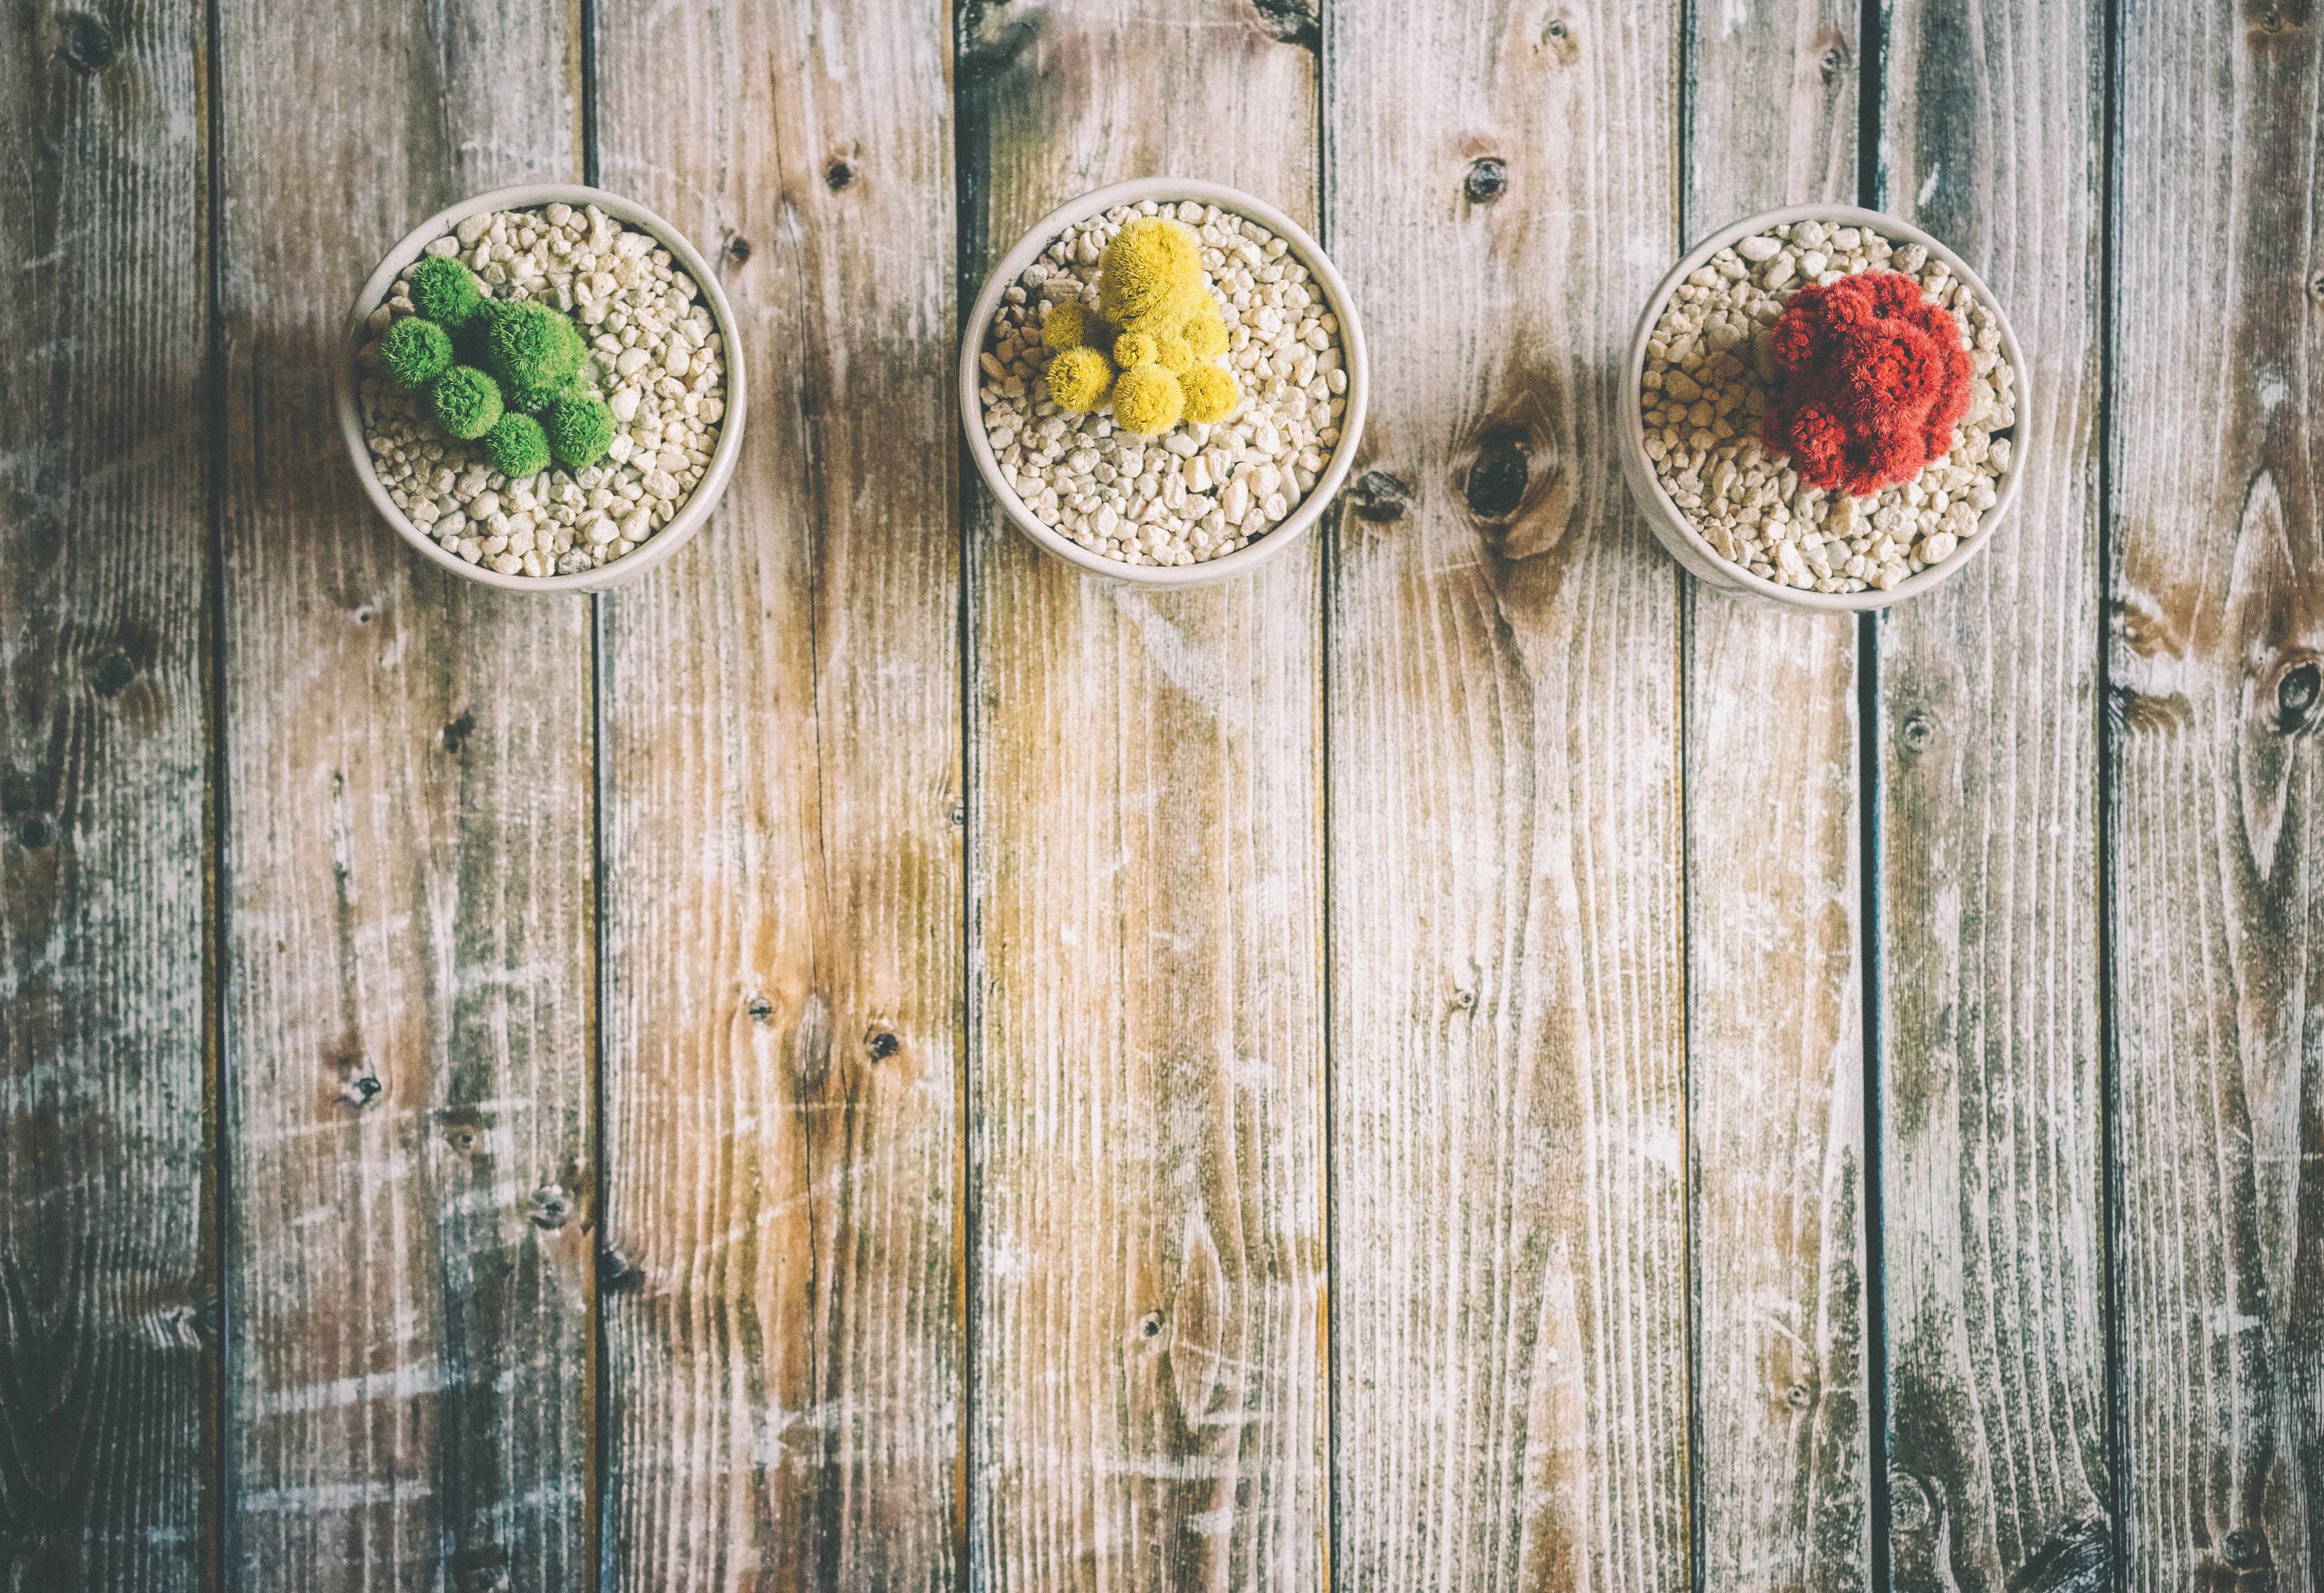
wood, leaf, pattern, color, circle